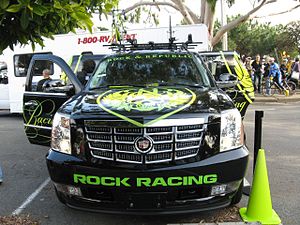
Rock Racing
Rock Racing er et UCI Continental cykelhold grundlagt i 2007 af Michael Ball. Holdet arbejder sammen med Ball's Rock & Republic tøjmærke, deraf navnet Rock Racing. Cyklerne får de af mærket De Rosa.